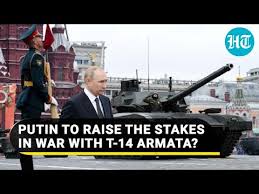
Label: T-14